Adolfo Ibáñez

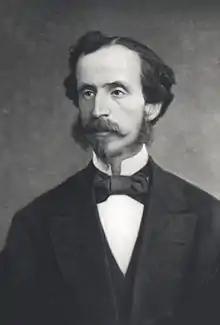
Adolfo Ibáñez

Adolfo Ibáñez Gutiérrez (November 28, 1827 - August 12, 1898) was a Chilean political figure, who served as minister and diplomat.